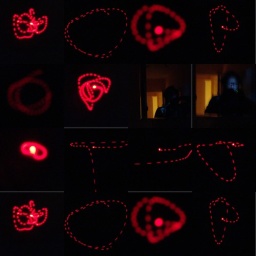
red light in the dark bathroom